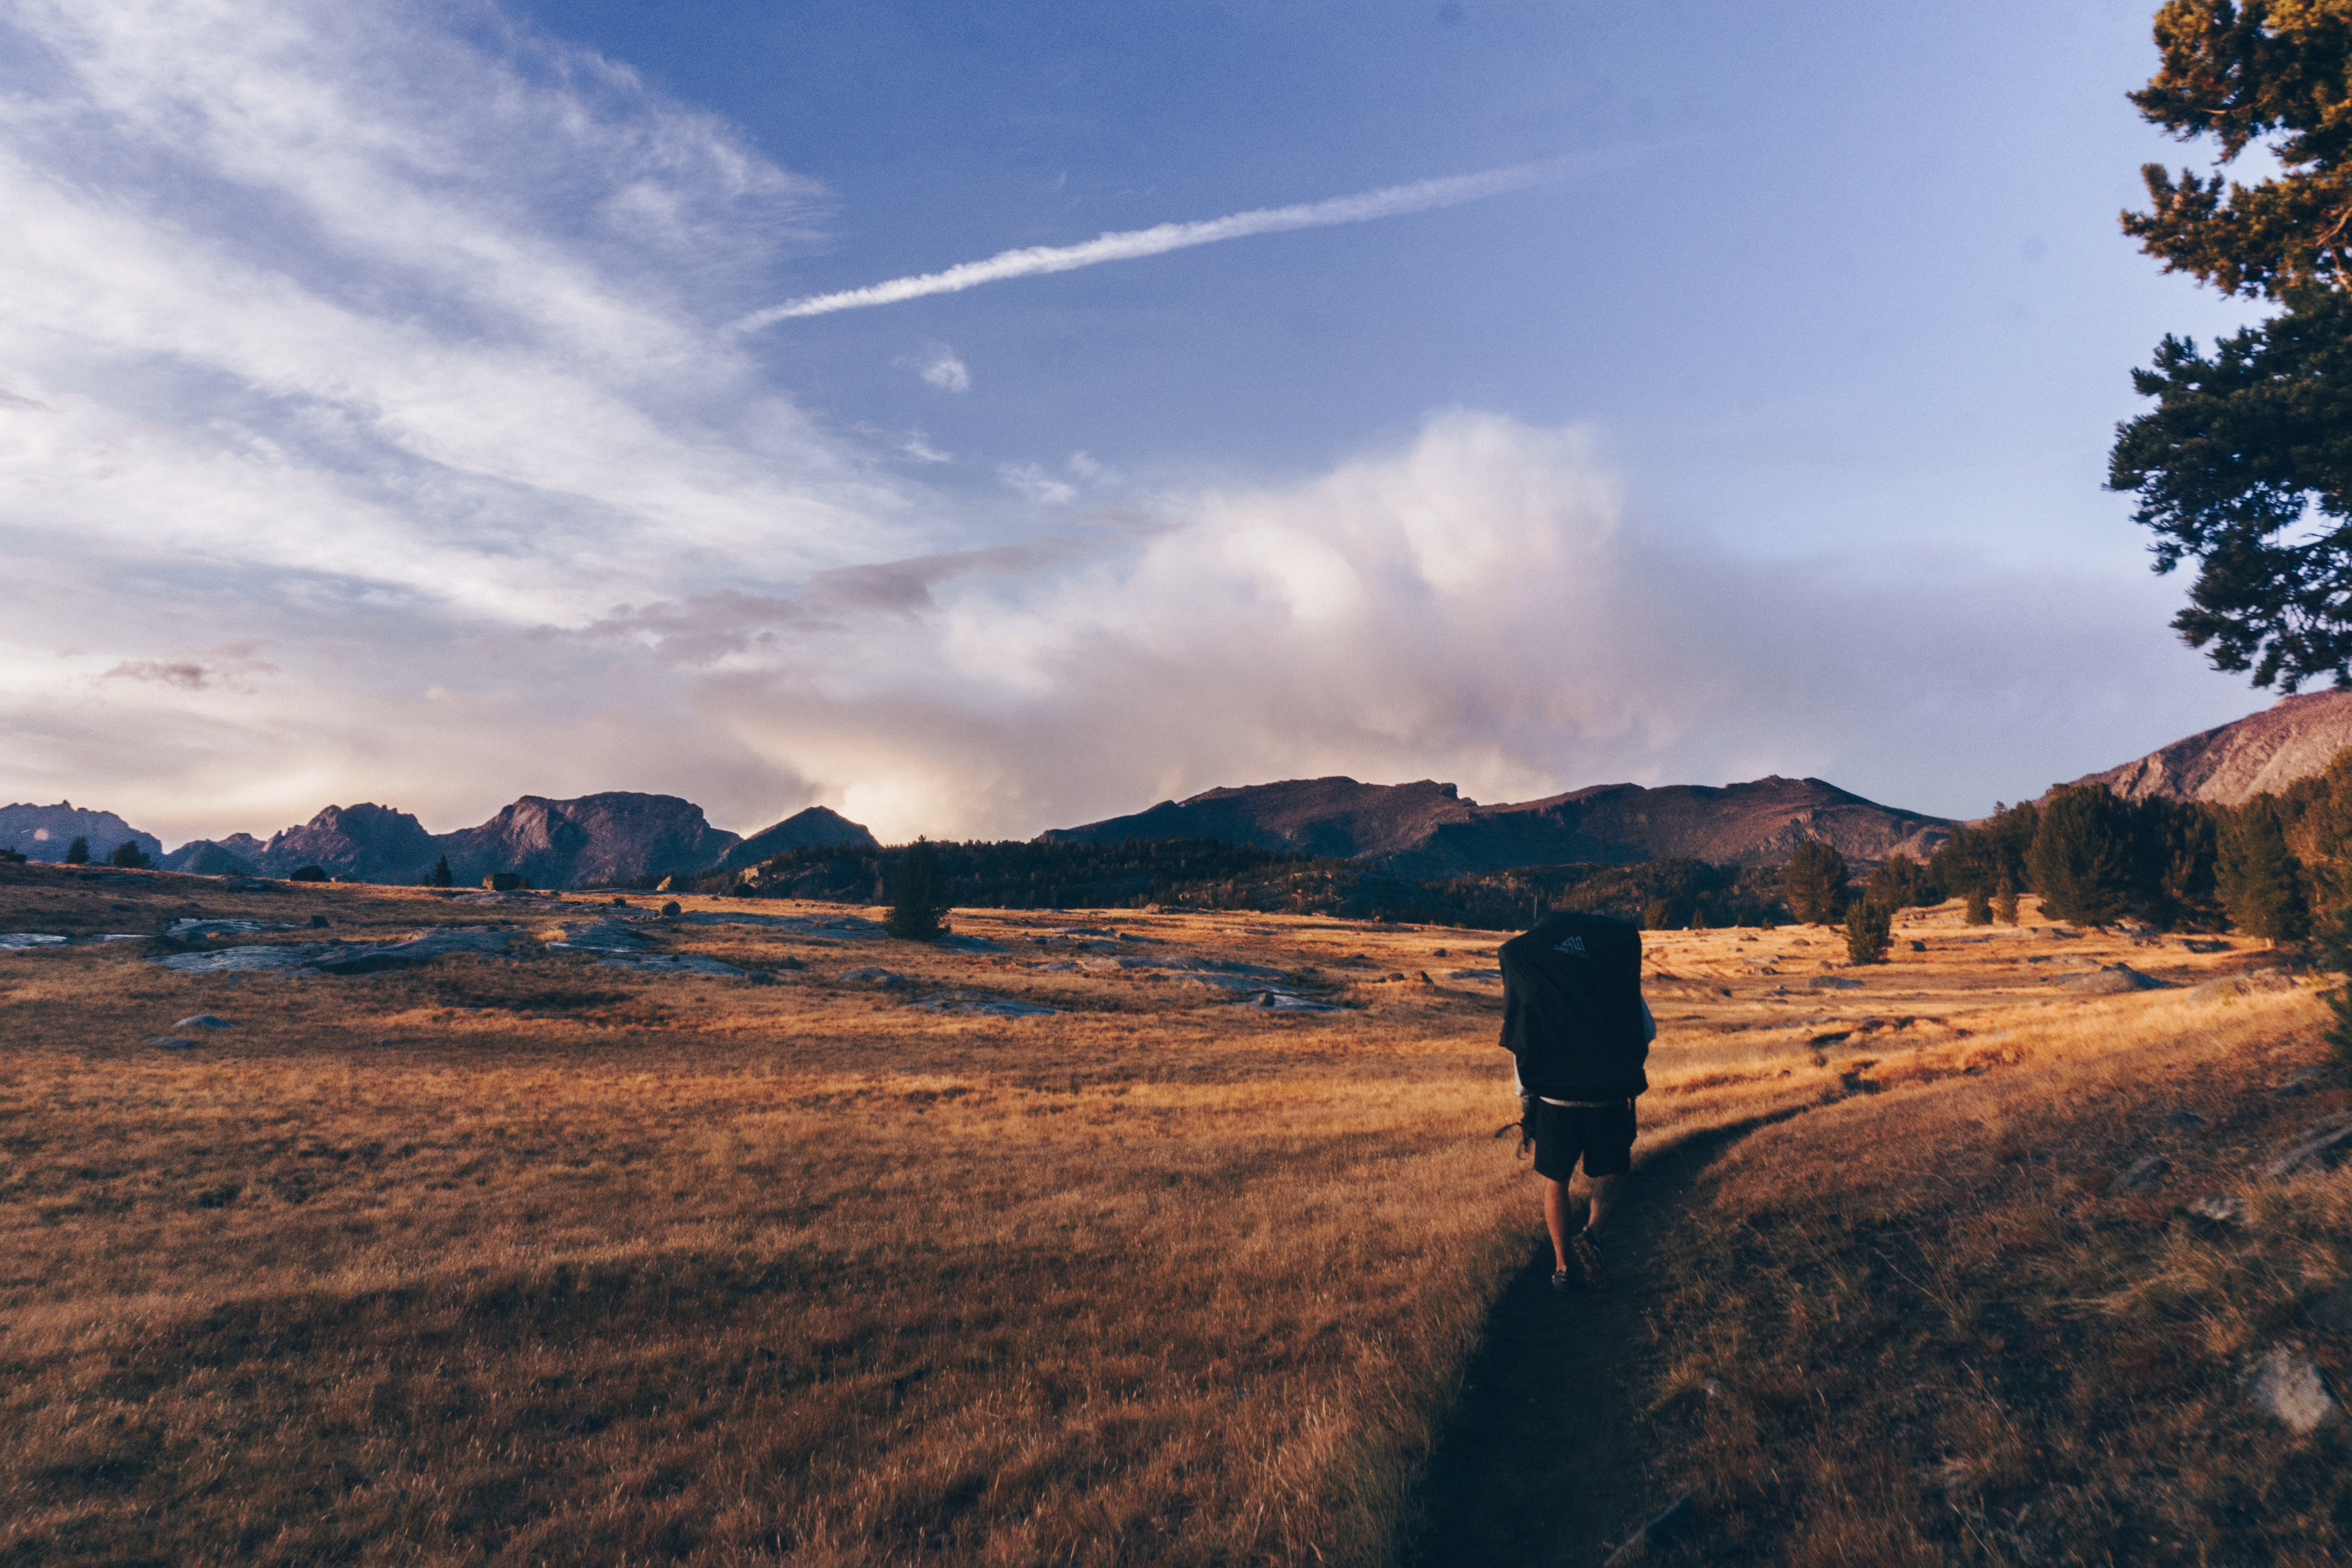
landscape, tree, nature, horizon, wilderness, walking, mountain, cloud, sky, sunset, hiking, prairie, morning, hill, dawn, valley, mountain range, dusk, walk, evening, plain, backpacking, badlands, plateau, rural area, landform, natural environment, geographical feature, mountainous landforms